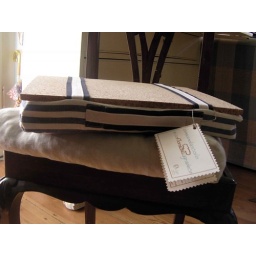
mundaocolo em azul - Laptop pillow in blue